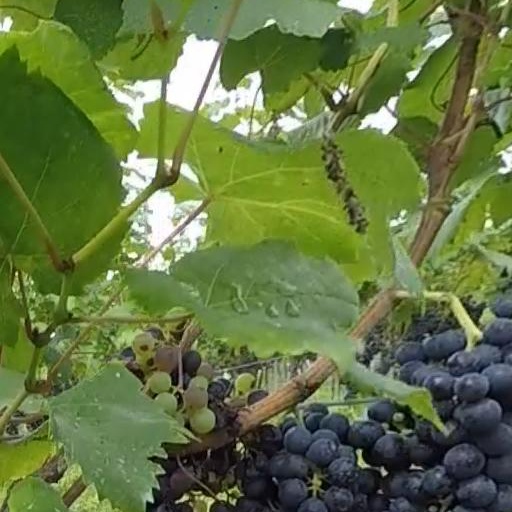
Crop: grape